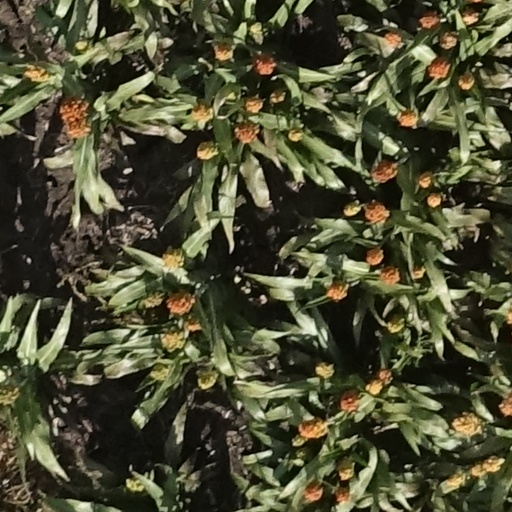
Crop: sorghum